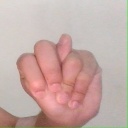
अक्षर: न